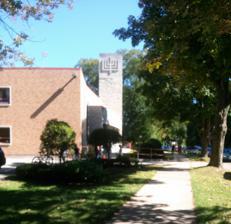
Building: Temple Beth El (Madison, Wisconsin)
Country: United States of America
Year built: 1950
Reform synagogue, founded 1939 For similarly named synagogues, see Beth-El . Temple Beth El Exterior of Temple Beth El Religion Affiliation Reform Judaism Ecclesiastical or organizational status Synagogue Leadership Rabbi Jonathan Prosnit Status Active Location Location Madison , Wisconsin Country United States Location in Wisconsin Geographic coordinates 43°03′23″N 89°25′44″W / 43.0564°N 89.4288°W / 43.0564; -89.4288 Architecture Date established 1939 (as a congregation) Completed 1950 Website templebethelmadison .org Temple Beth El , also known as Temple Beth-El , is a Reform Jewish congregation and synagogue , located in Madison , Wisconsin , in the United States. The congregation was founded in 1939. History The synagogue's founding rabbi was Dr. Manfred Swarsensky . He was a Holocaust survivor who emigrated from Berlin, Germany, to the United States in 1939, established the synagogue with 12 members, and was the rabbi of Temple Beth El for 36 years, until his retirement. In 1950, when the synagogue had 150–200 families as members, it built the present synagogue building on land it had purchased on Arbor Drive, and dedicated the new building. By the end of Swarsensky's tenure, the synagogue had 400 families as members. The synagogue after his death created in his honor an annual lectureship, known as the "Swarsensky Weekend". Sign located near the entrance of Temple Beth El Rabbi Kenneth Roseman, who has a Ph.D. in Jewish history, was the rabbi of the synagogue following Swarsensky, from 1976 to 1985. He was followed by Rabbi Jan Brahms, who served for nineteen years before deciding in 2004 to take a post at a smaller congregation in The Woodlands, Texas . Brahms was known for his interfaith activities and for his many columns on religious topics for The Capital Times newspaper.  During Brahms' tenure the congregation grew from 480 families to about 700. After Brahms,  Daryl Crystal served as rabbi on an interim basis until Rabbi Jonathan Biatch took the position in 2005. Biatch held the position for 19 years, before becoming rabbi emeritus in 2024, and the current rabbi, Jonathan Prosnit, took Biatch's place. Lawrence Kohn served as Education Director for 35 years, starting in 1979. Henry James Cargas was the first Rabbi Manfred Swarsensky Scholar at the synagogue, in 1982. In 2008, the Madison Jewish Community Day School opened in rented space at Temple Beth El. Beginning in February 2014, the synagogue hosted Beth Israel Center’s after-school services while renovations were underway at Beth Israel for six months. The synagogue had to postpone a planned group trip to Israel scheduled for August 2014 due to fighting in Israel.  Rabbi Biatch said: "There's a great deal of disappointment. But there is optimism that we will go eventually." In 2014, the synagogue had 650 member families. The congregation is a member of the Union for Reform Judaism . Its members reflect Madison’s demographic as the seat of state and county government, home of the University of Wisconsin , and a regional center for medical care, scientific research, and business. Notable members Gabe Carimi , a former National Football League player References